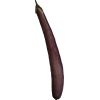
Label: Eggplant long 1